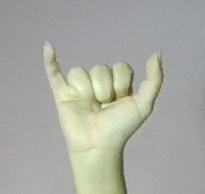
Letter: ya